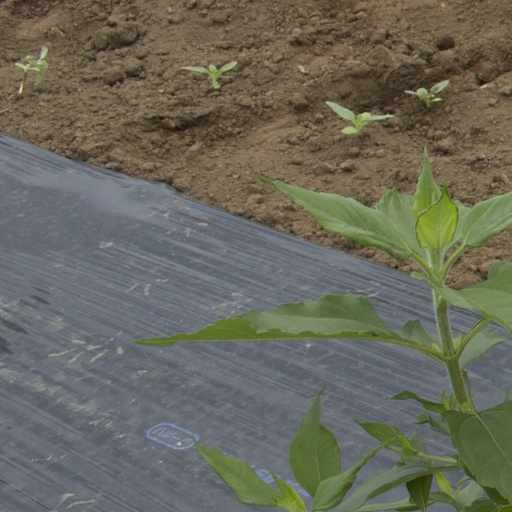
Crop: Jerusalem artichoke